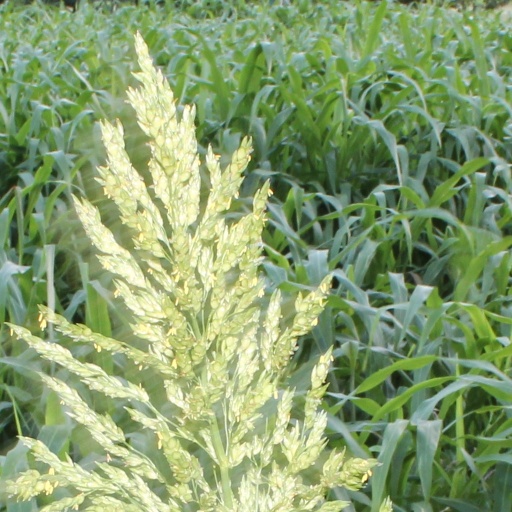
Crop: sorghum